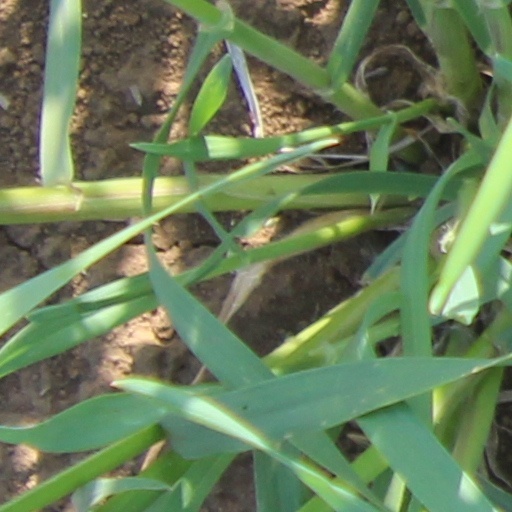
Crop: wheat